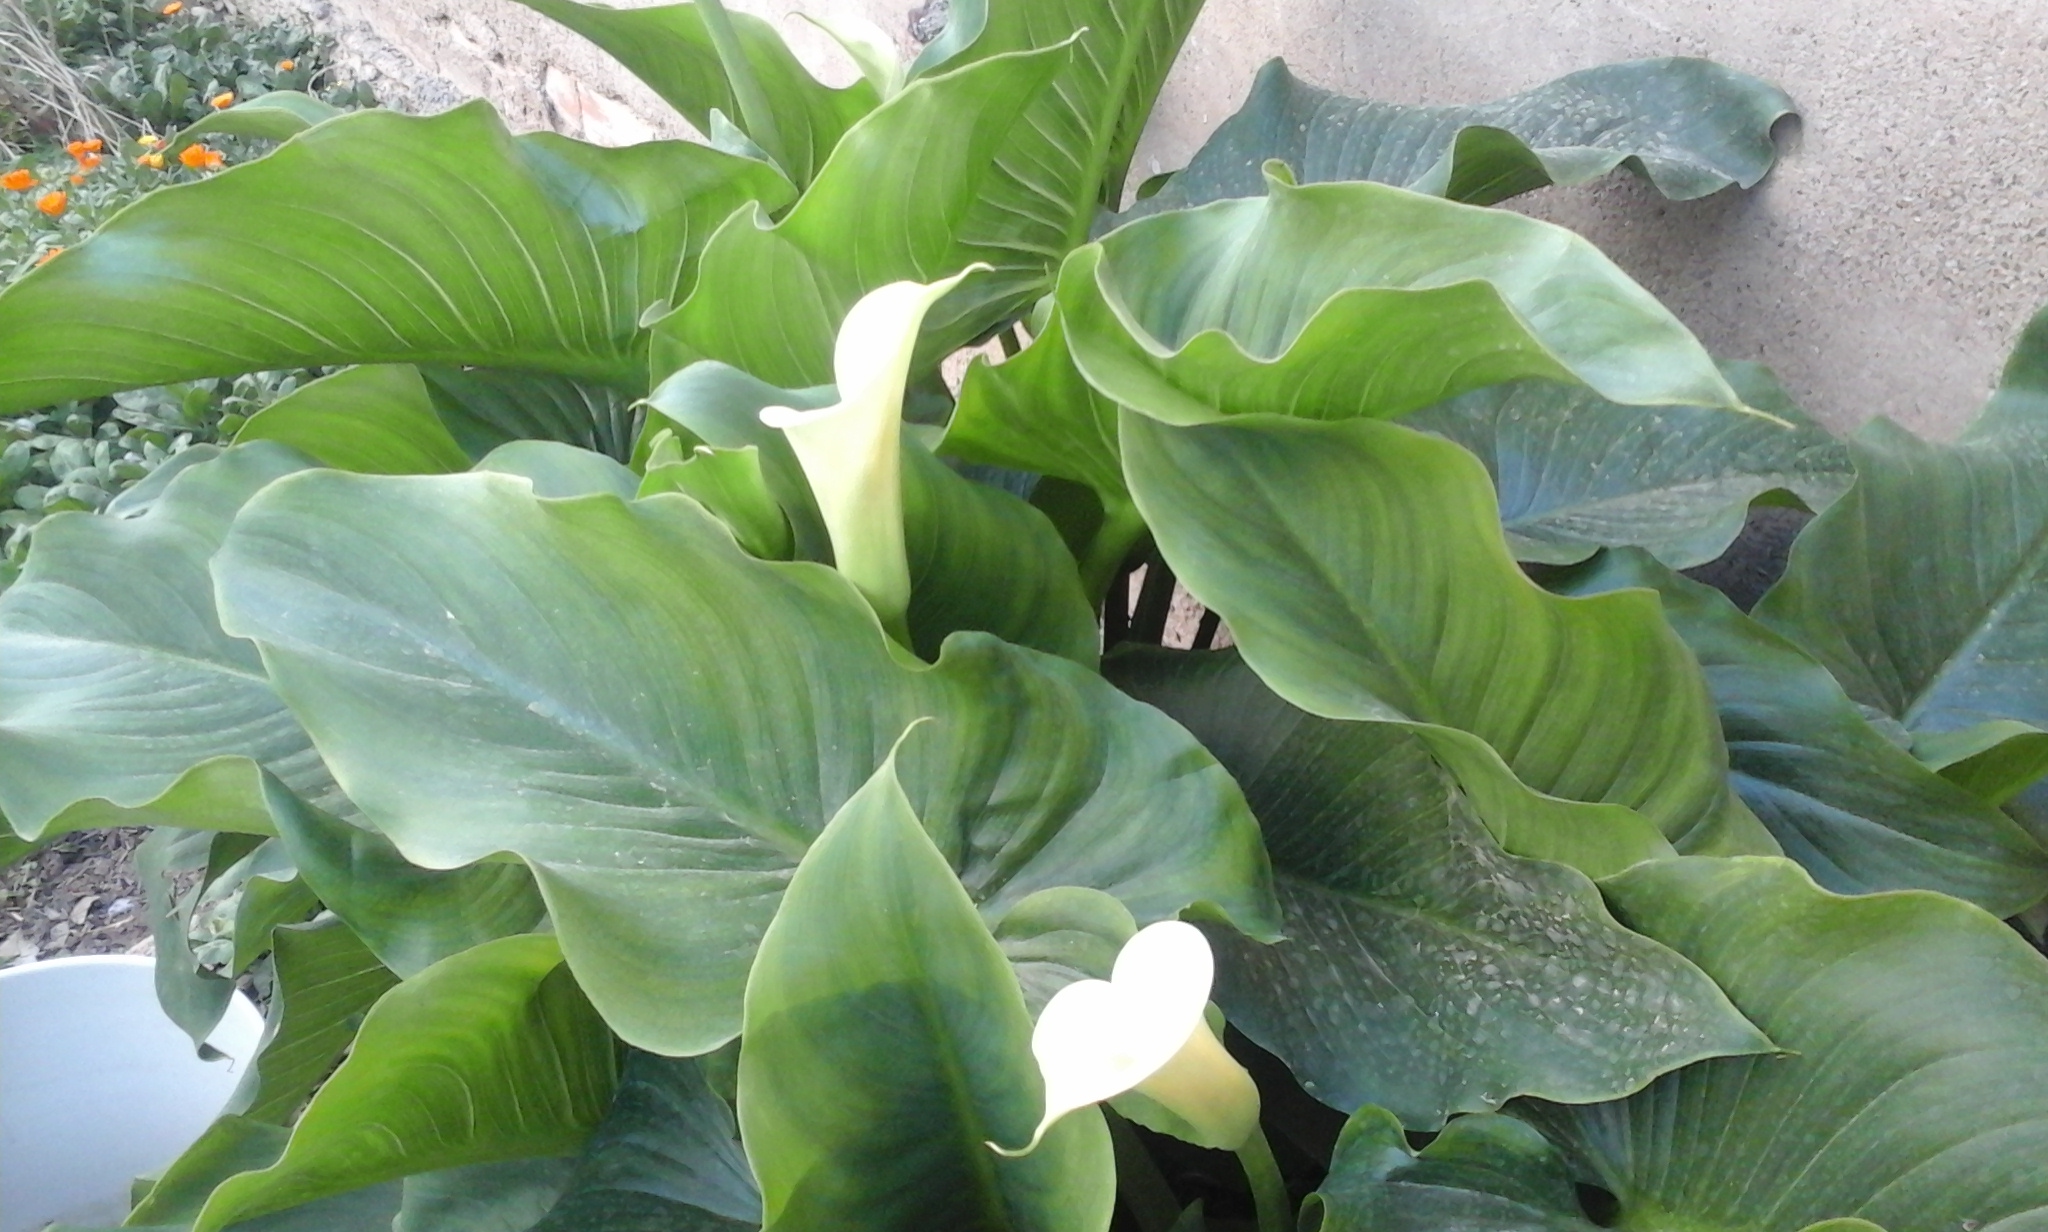
flower, garden, spring, white, leaves, large, leaf, plant, flowering plant, terrestrial plant, leaf vegetable, alismatales, groundcover, anthurium, vascular plant, arum family, xanthosoma, herb, food, plant stem, vegetable, aquatic plant